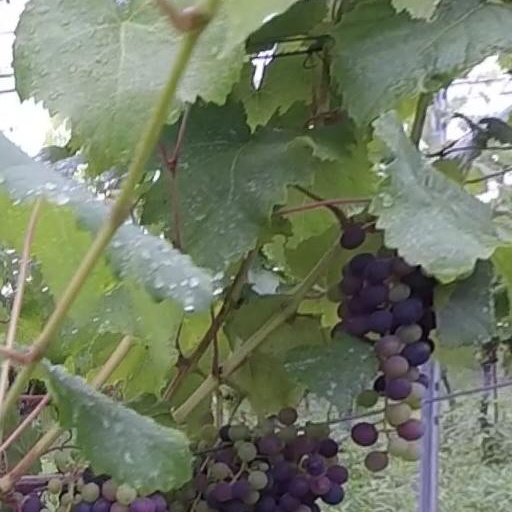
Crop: grape